Mysteries of Osiris

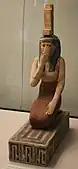
Statuette of Isis in mourning for Osiris (Roemer and Pelizaeus Museum, Hildesheim).

During the Middle Kingdom, the pharaohs Sesostris I , Sesostris III AND Amenemhat I showed great interest in the holy city of Abydos and its temple dedicated to Osiris - Khentymentyou . They sent trusted men there whose mission was to fill the temple with riches, to undertake renovations and above all to lead, by taking an active part, the processions reenacting the mysteries of the martyrdom of Osiris. One of the most important testimonies of this era is the stele of the treasurer Ikhernofret, discovered in Abydos and now exhibited in the Ägyptisches Museum in Berlin .